Kingfisher Tower

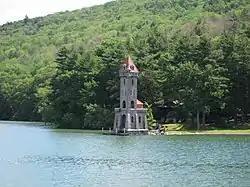
Kingfisher Tower and Point Judith in 2006

Kingfisher Tower is a folly, built by Edward Clark in 1876, on the eastern shore of Otsego Lake at Point Judith. It is located north of Cooperstown, New York near County Highway 31. The tower was used in a scene in a movie in 1911.